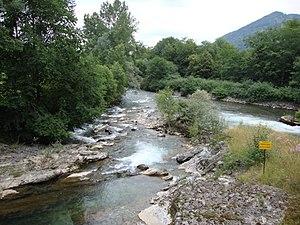
Cet article recense les sites Natura 2000 des Pyrénées-Atlantiques, en France.